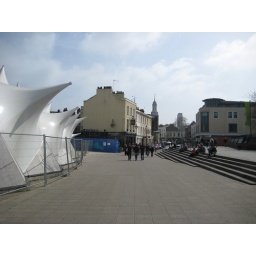
after a fire. There is an old wooden ship under the white tarmack.